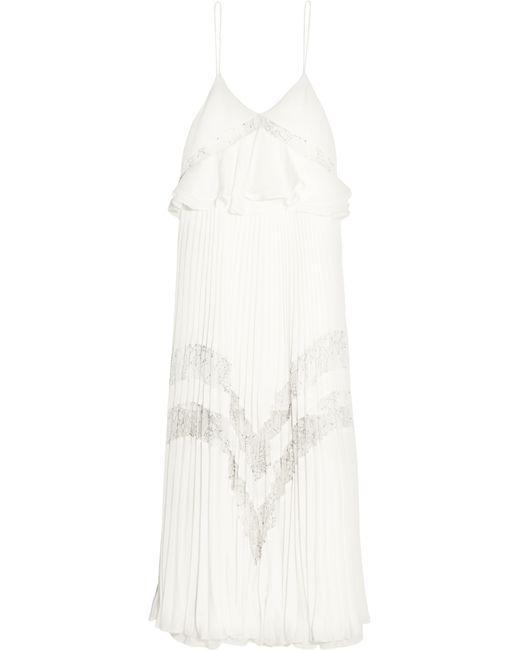
weißes lässiges Spaghettiträger-Sommerkleid